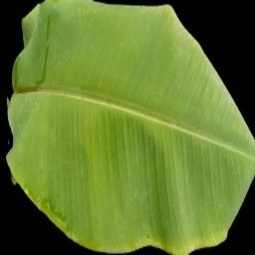
Label: Sulphur